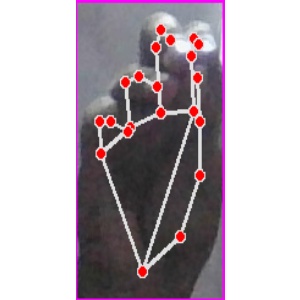
अक्षर: ङ